Albatros D.X

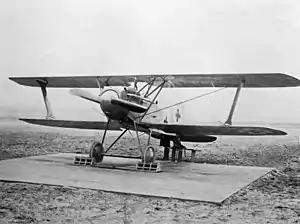

The Albatros D.X was a German prototype single-seat fighter biplane developed in 1918 in parallel with the Albatros D.IXme